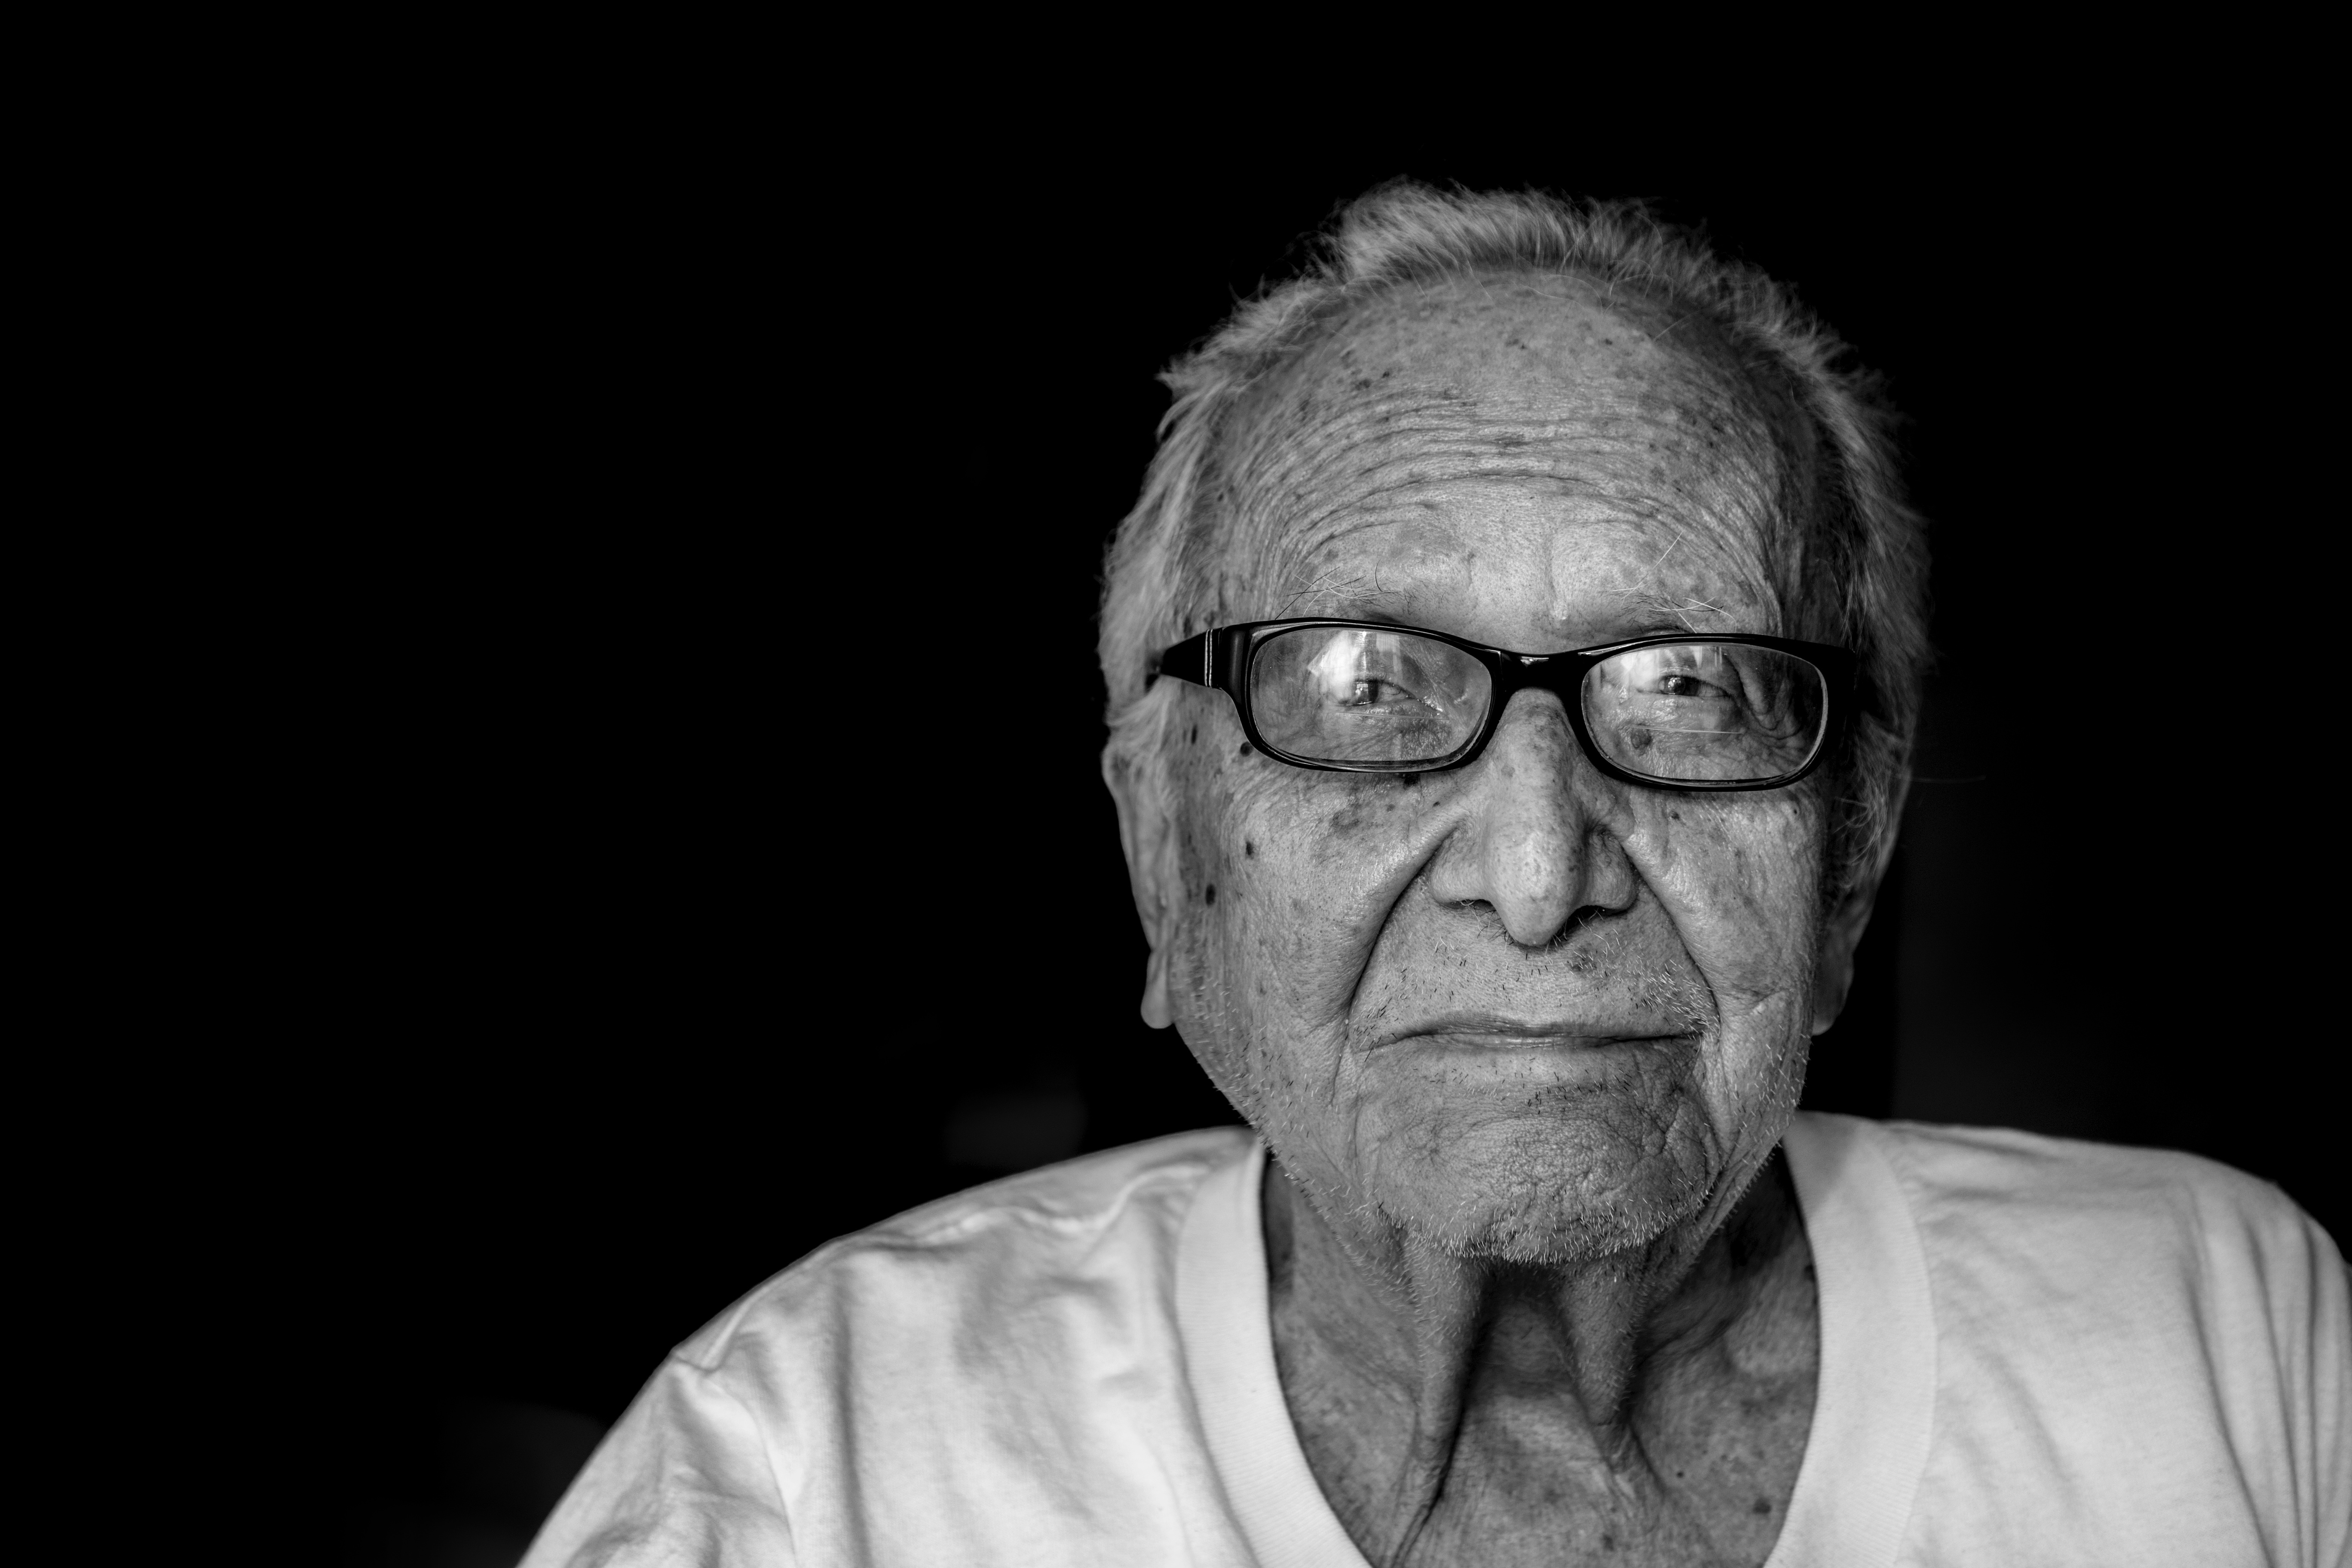
man, person, black and white, portrait, monochrome, glasses, monochrome photography, facial hair, vision care